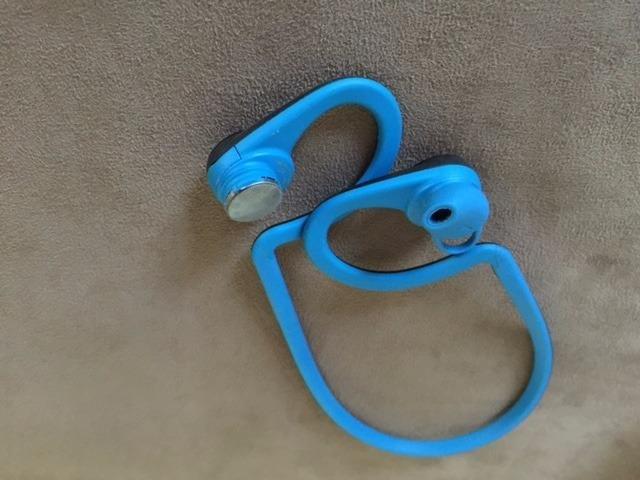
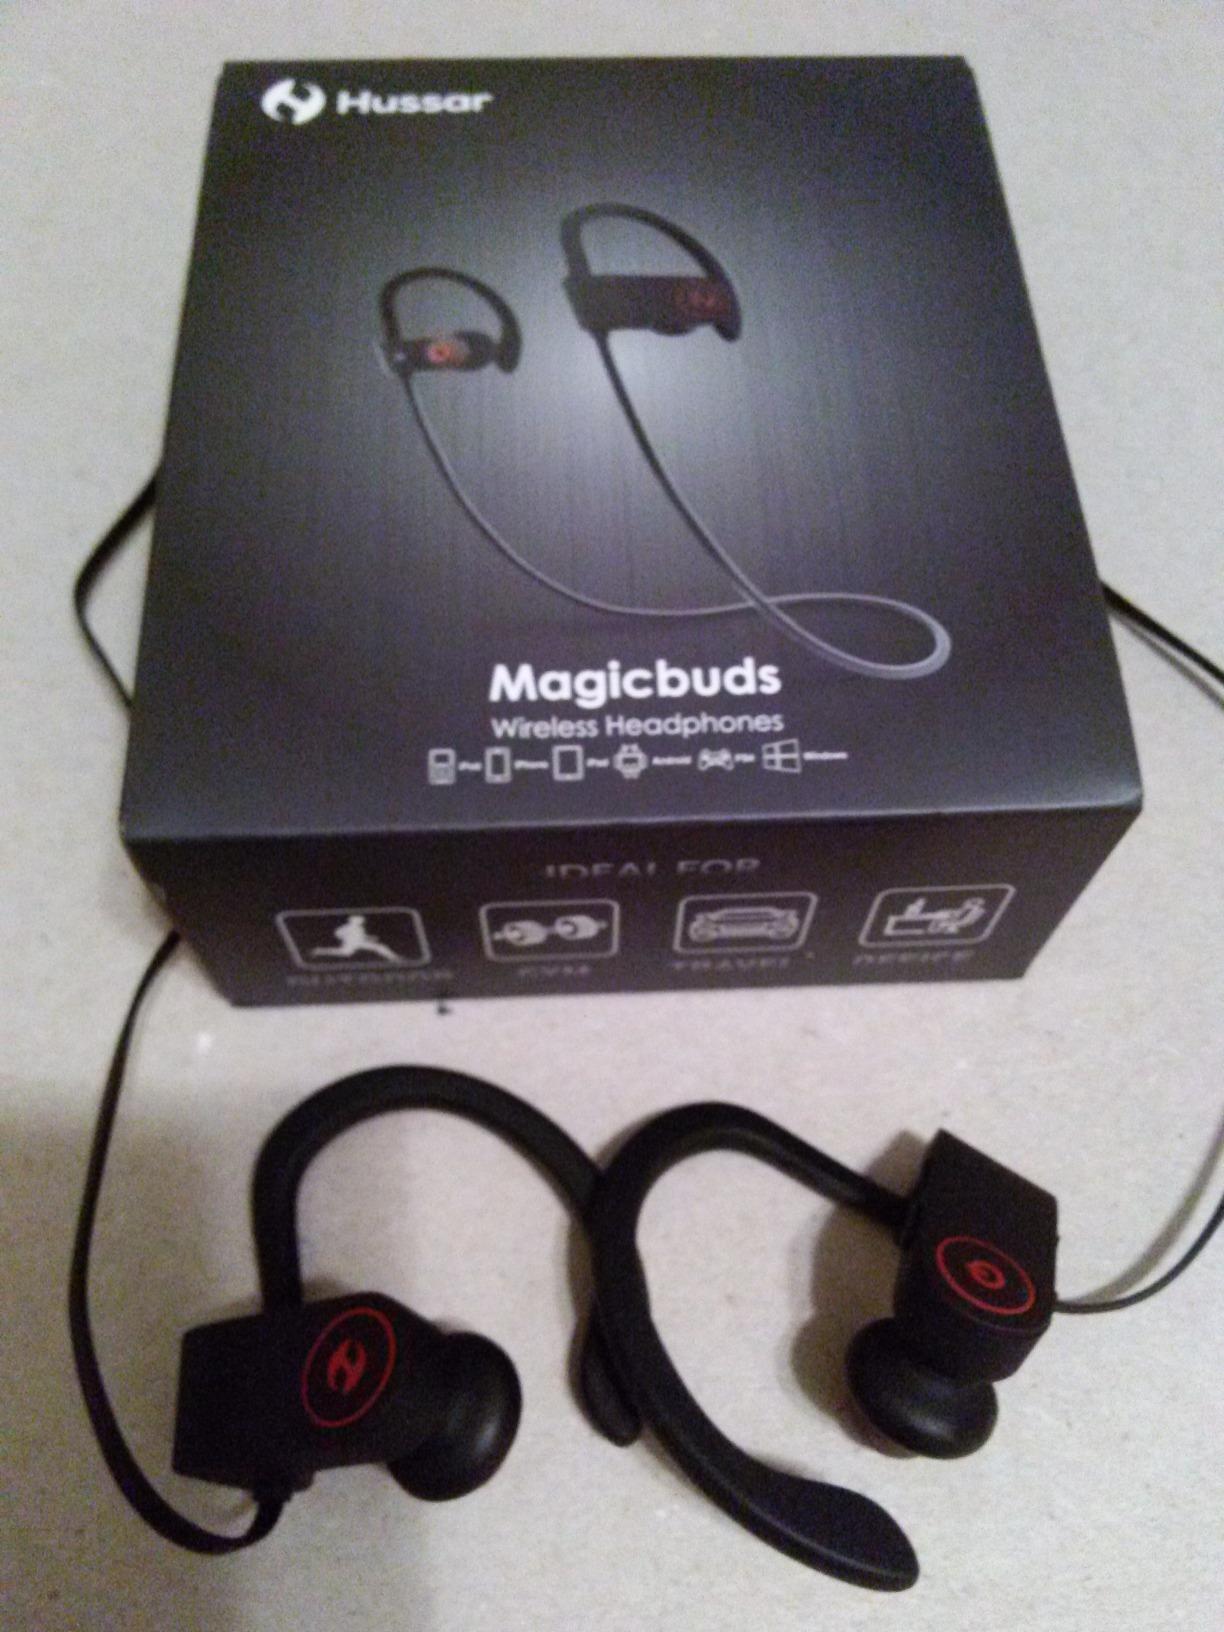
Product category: headphones
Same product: no